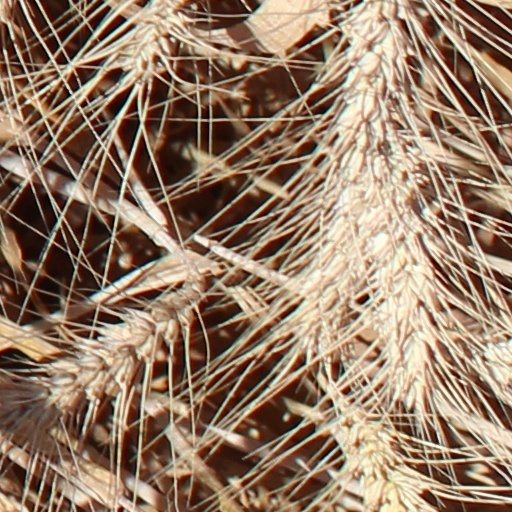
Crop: wheat